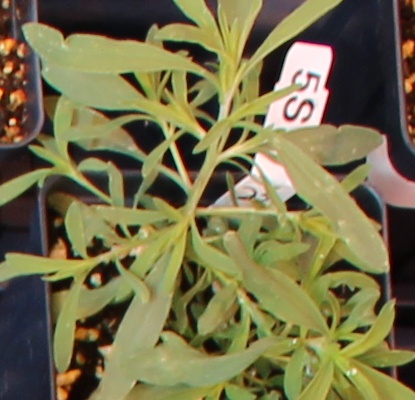
Label: Kochia